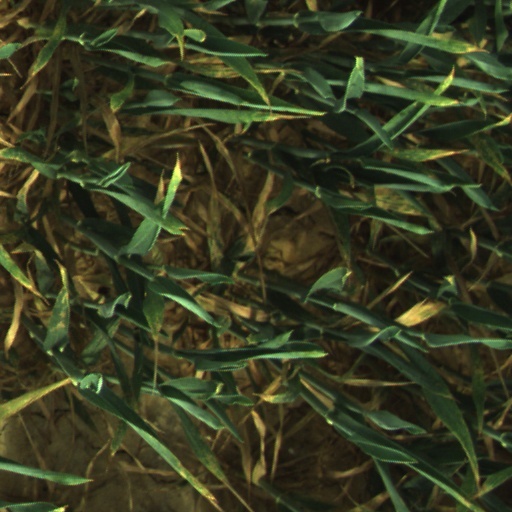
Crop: wheat